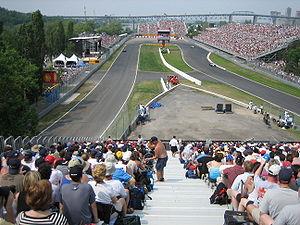
Le circuit Gilles-Villeneuve est un circuit de sports mécaniques situé au parc Jean-Drapeau sur l'île Notre-Dame, au milieu du Fleuve Saint-Laurent, à Montréal, Canada. Il porte son nom en l'honneur du pilote canadien Gilles Villeneuve, qui y obtint sa première victoire en 1978, et qui se tua lors de la séance de qualification du Grand-Prix de Formule 1 de Belgique à Zolder le 8 mai 1982. Sur l'emplacement de la ligne de départ est inscrit « Salut Gilles ». Toute la zone des stands et du paddock a été totalement rénovée et mise en service lors de l'édition 2019.